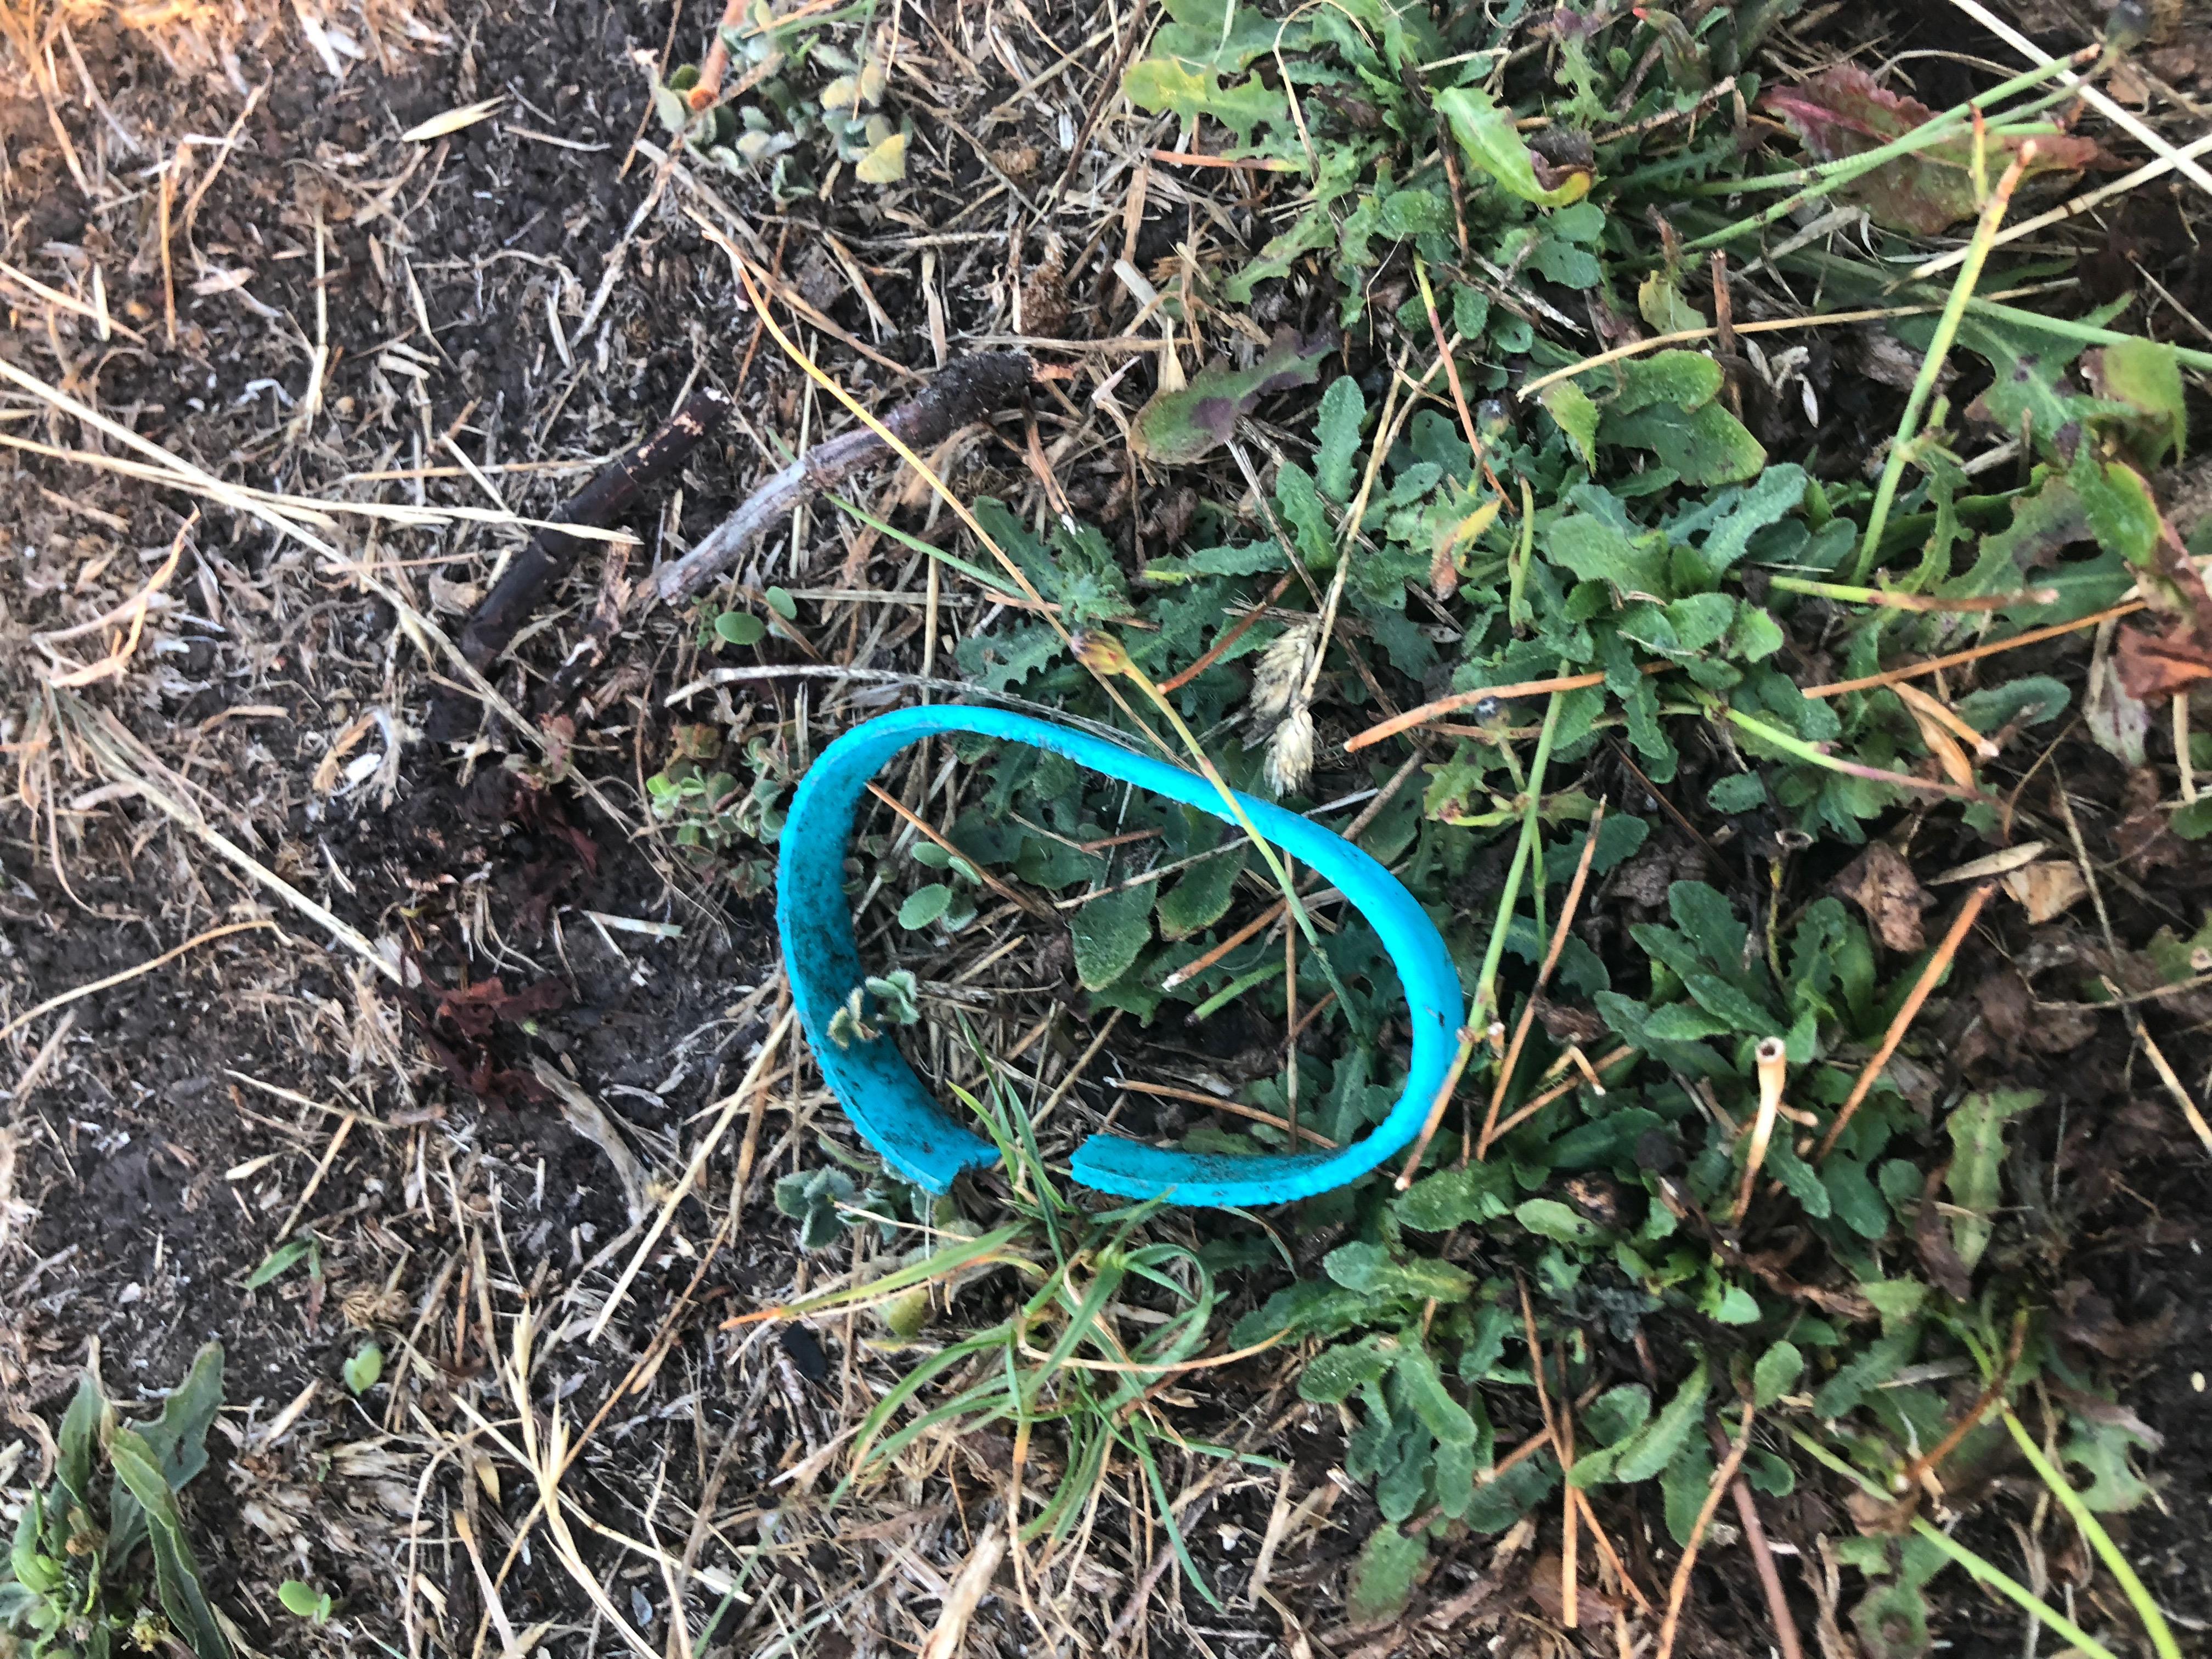
Object: Other plastic (Other plastic)